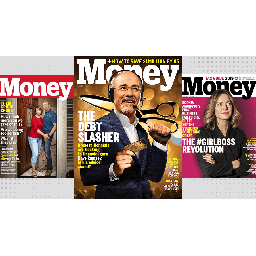
Label: paper